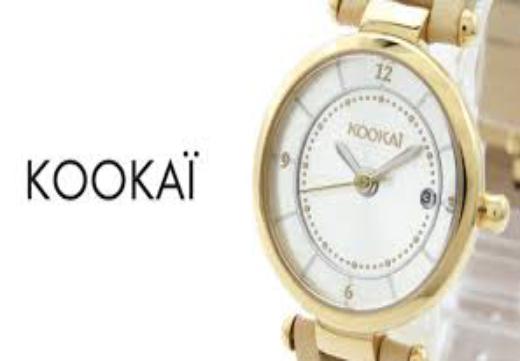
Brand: Kookai
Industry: Clothes